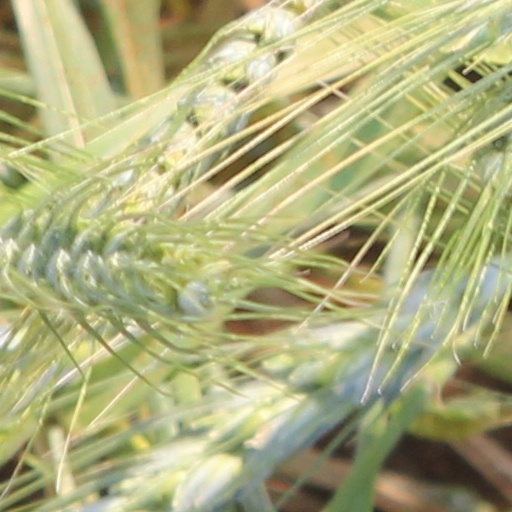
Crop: wheat